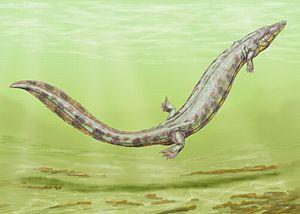
Archeria est un genre éteint d’amphibiens reptiliomorphes embolomères en forme d'anguilles qui a vécu au Permien inférieur. Ses fossiles ont été découverts en Oklahoma et au Nouveau-Mexique. Il a donné son nom à la famille des Archeriidae.